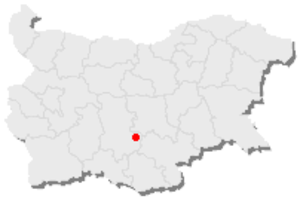
Carte de la Bulgarie, le point rouge indique Purvomay.